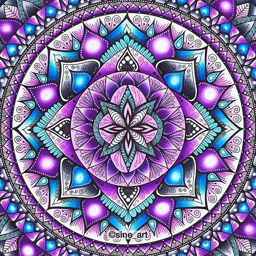
beautiful purple , teal and pinks found in this mandala created with markers .